SS San Mateo

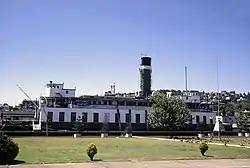
1975, docked at Lake Union, Seattle

SS "San Mateo" was a steamship ferry operating on the west coast of the United States. Launched in 1922, she served until 1940 in San Francisco Bay, operated by the Southern Pacific Golden Gate Ferries. In 1941 she was acquired by the Puget Sound Navigation Company, and then operated on Puget Sound until its retirement in 1969. At the time of her retirement she was the last operating vehicular steam ferry in the United States. After attempts to restore her for display in a Seattle waterfront park, she was acquired by a Canadian businessman and towed in 1992 to the Fraser River in British Columbia. The vessel became part of a small collection of derelict ferries. There she was partially scrapped; portions of her hulk are still visible in the river, and readily apparent on satellite photos, as of 2021. A photo at the dock in July 2021 shows her hulk partially or fully aground, and leaning toward the former BC Ferries MV "Queen of Sidney".